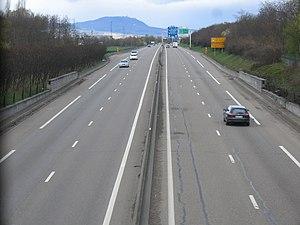
L'autoroute A35 à l'est de Colmar
Colmar est une commune française du département du Haut-Rhin. Préfecture du département, elle fait partie, depuis le 1ᵉʳ janvier 2016, de la région Grand Est.